Nordic churches in London

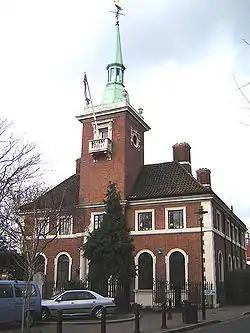
Norwegian Church (St Olav's)

The church is at 4 Saint Katharine's Precinct, Regent's Park, London NW1 4HH (off Albany Street). The nearest London Underground stations are Camden Town or Great Portland Street. The building is the former Anglican chapel of St Katharine's Hospital, which retains its original dedication to Saint Katharine, and was built in 1826–8. The architect was Ambrose Poynter. It has been Grade II* listed since 1954. There is a replica of Harald Bluetooth's Jelling stone located next to the church.